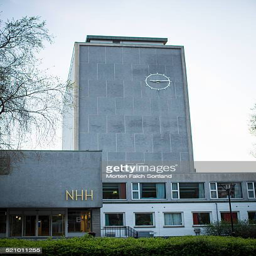
the main entrance and main building